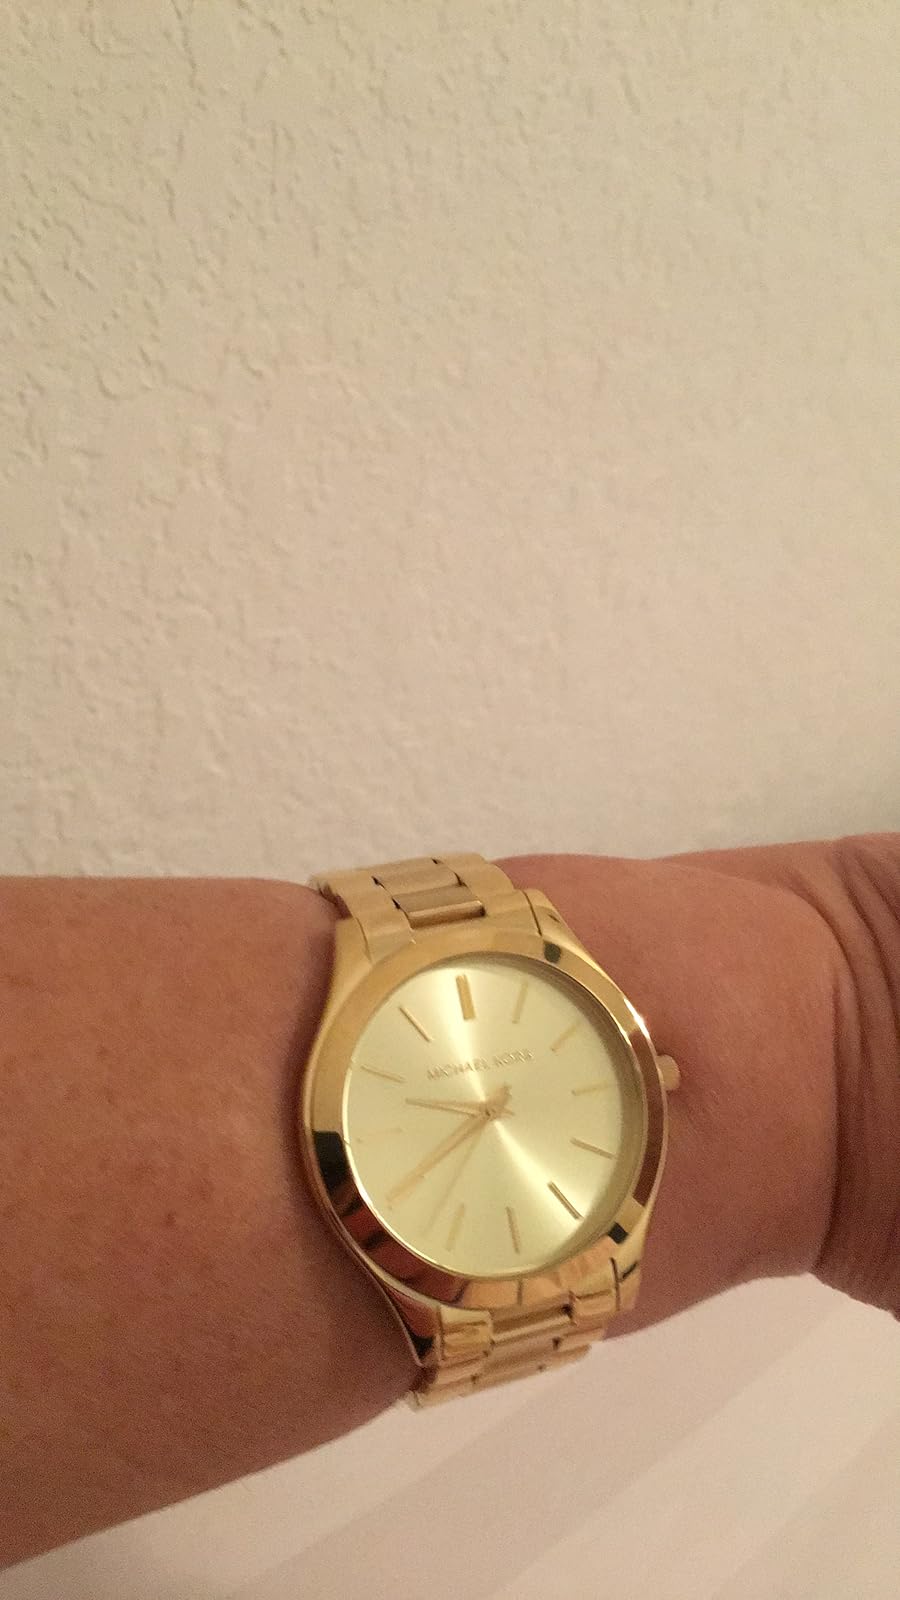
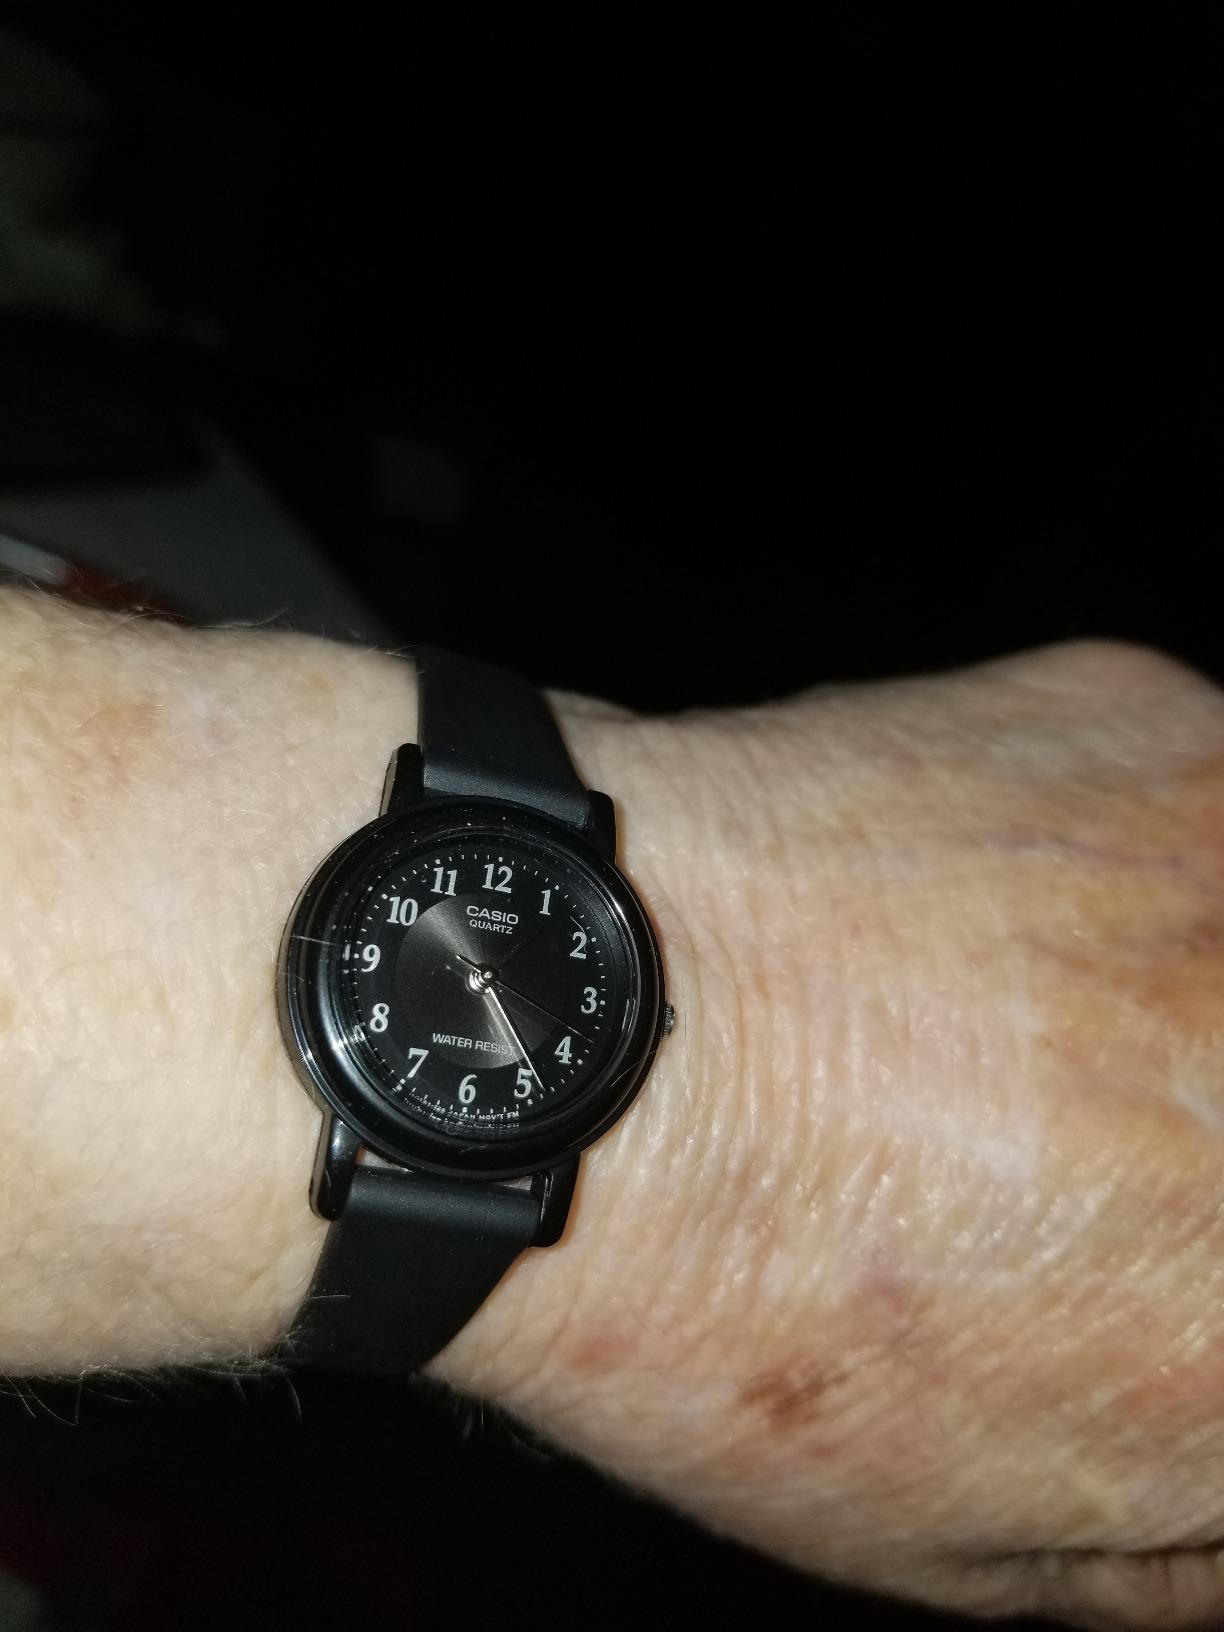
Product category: accessories_watch
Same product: no